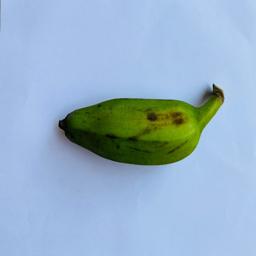
Ripeness: Green